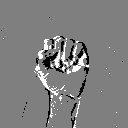
ASL letter: s